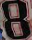
Number: 8